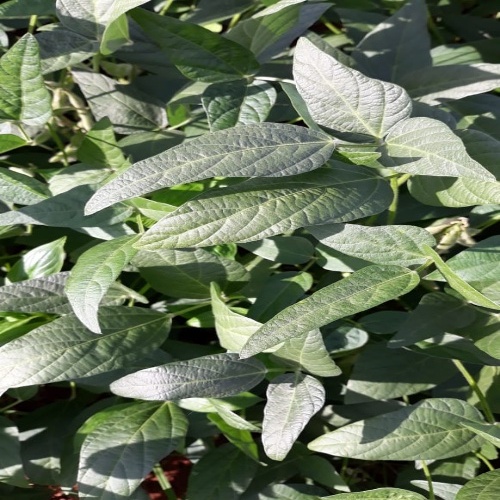
Label: Healthy